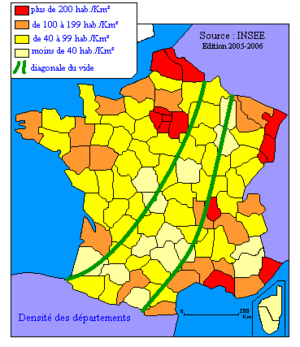
Mise à